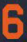
Number: 6